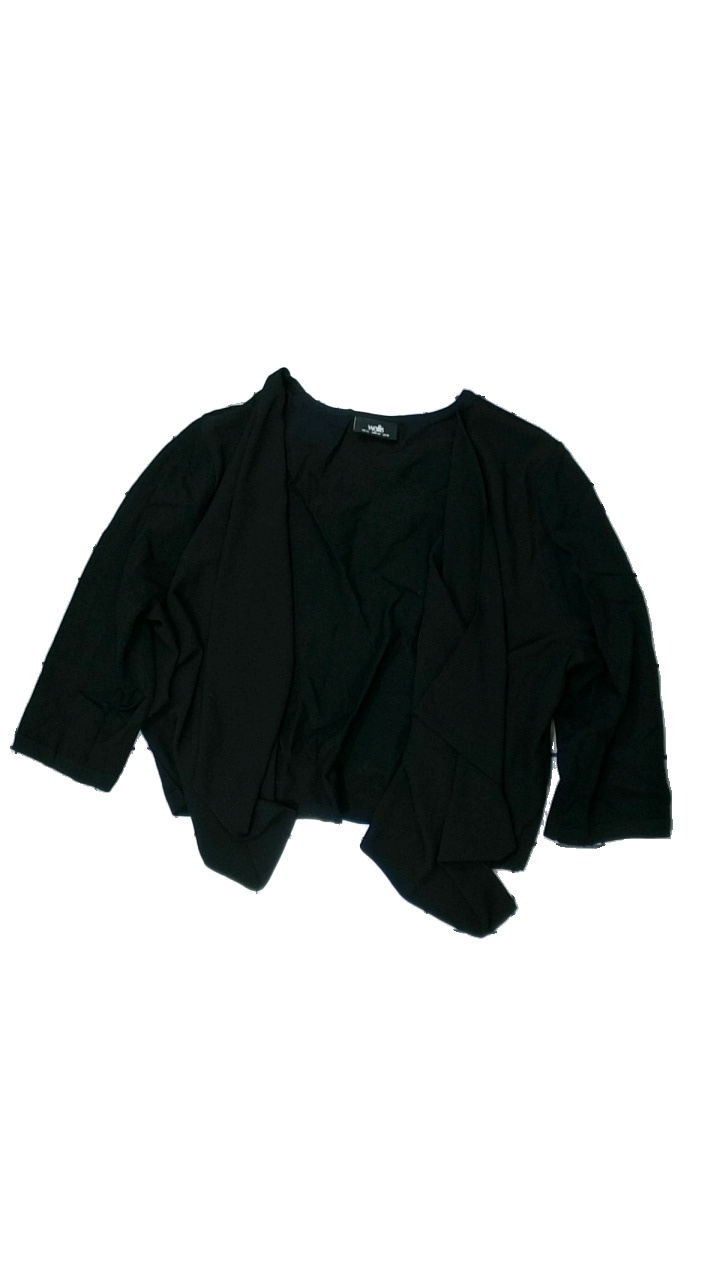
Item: Cardigan (Ladies)
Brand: Wallis
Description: svart kofta, lite hårig
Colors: Black
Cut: Regular
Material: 100% polyester
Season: All
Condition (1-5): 4
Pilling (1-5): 5
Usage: Reuse
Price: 50-100